Naphtha

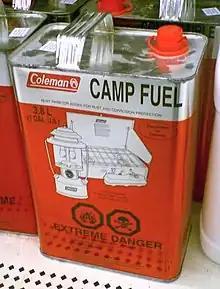
White gas, exemplified by Coleman Camp Fuel, is a common naphtha-based fuel used in many lanterns and stoves.

The word "naphtha" comes from Latin through Ancient Greek, derived from Middle Persian "naft" ("wet", "naphtha"), the latter meaning of which was an assimilation from the Akkadian 𒉌𒆳𒊏 (see Semitic relatives such as Arabic ["petroleum"], Syriac "naftā", and Hebrew , meaning petroleum).